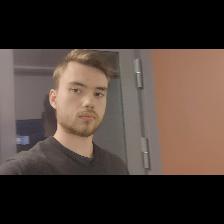
Label: Human